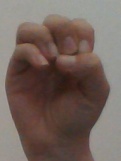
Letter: ha